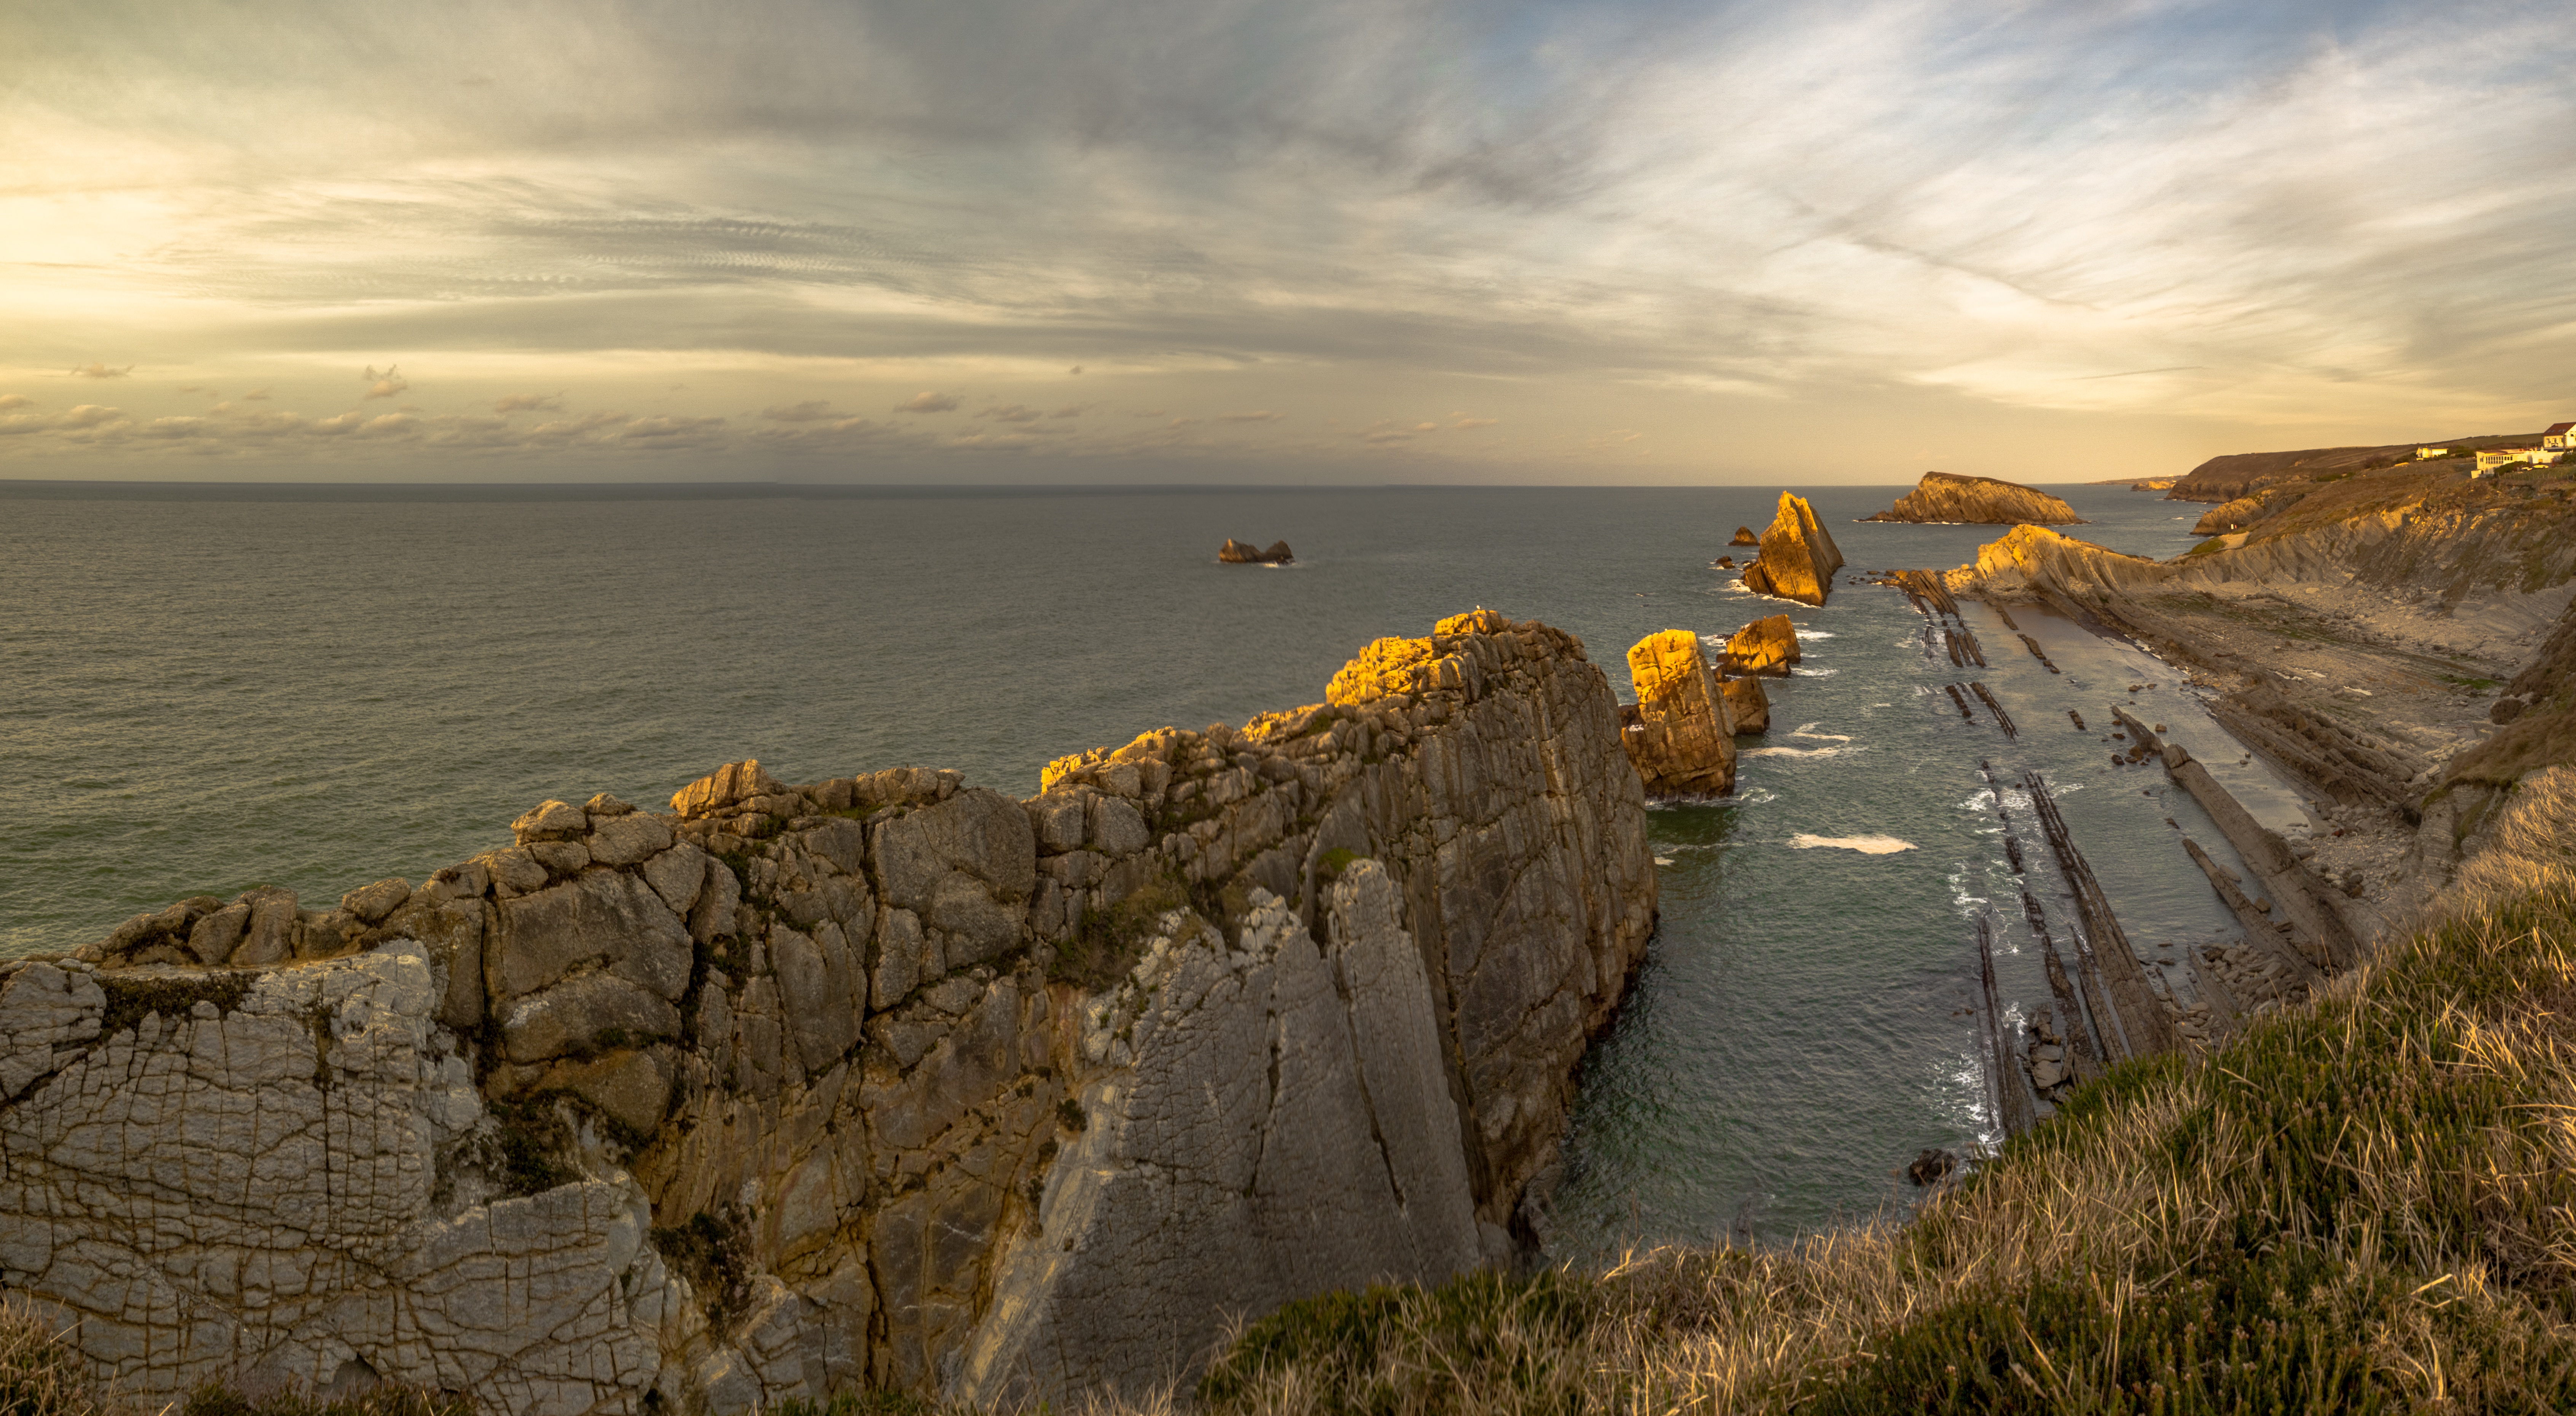
beach, landscape, sea, coast, rock, ocean, horizon, cloud, sunrise, sunset, shore, wave, cliff, tower, bay, terrain, material, body of water, geology, cape, landform